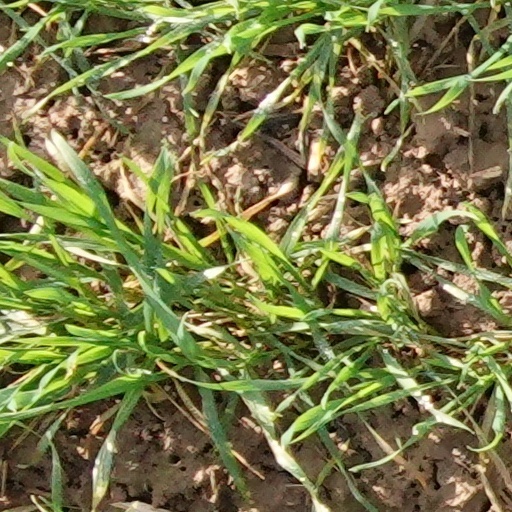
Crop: wheat